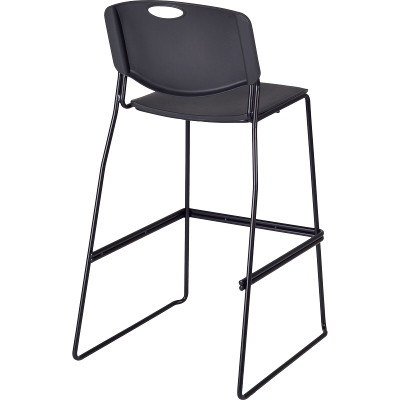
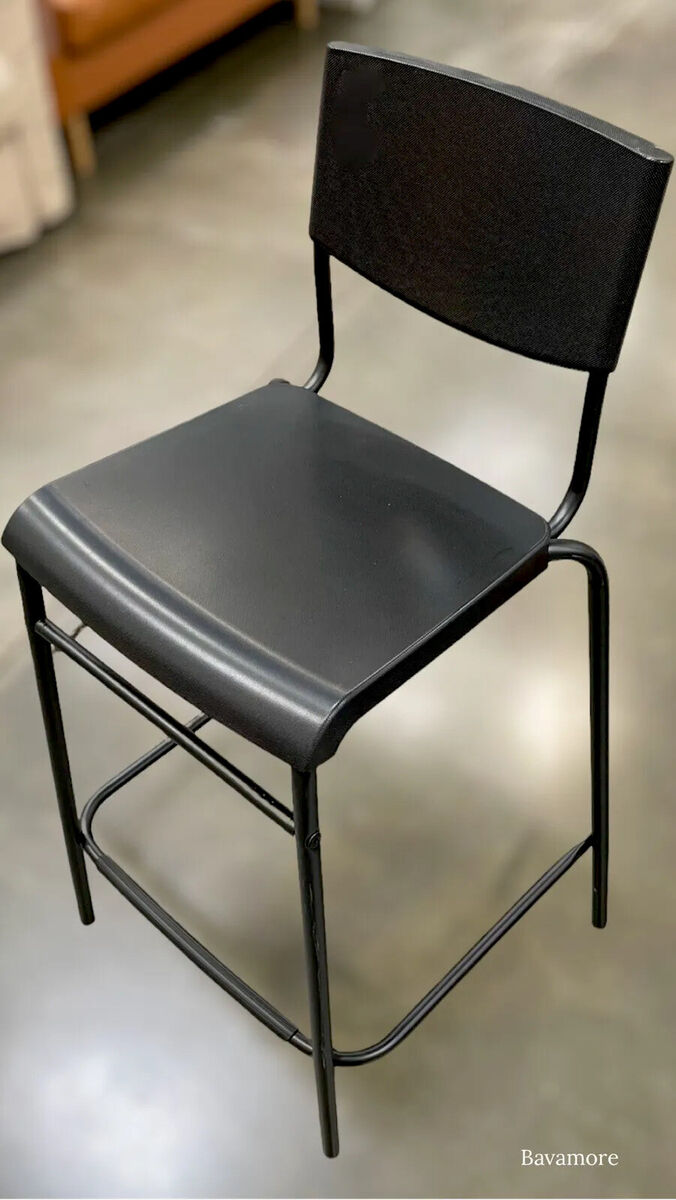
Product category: stool
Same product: no